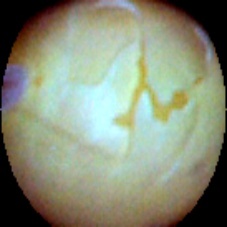
Label: Skin-damaged